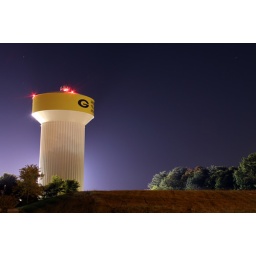
The water tower at the GHS football field, backlit by the stadium lights for a JV game.